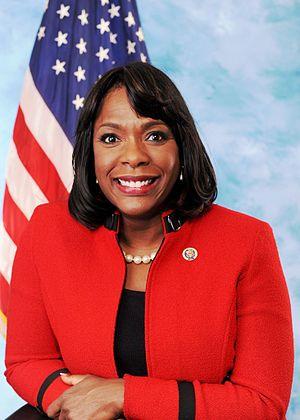
Depuis 1973, l'État de l'Alabama dispose de sept représentants à la Chambre des représentants des États-Unis.